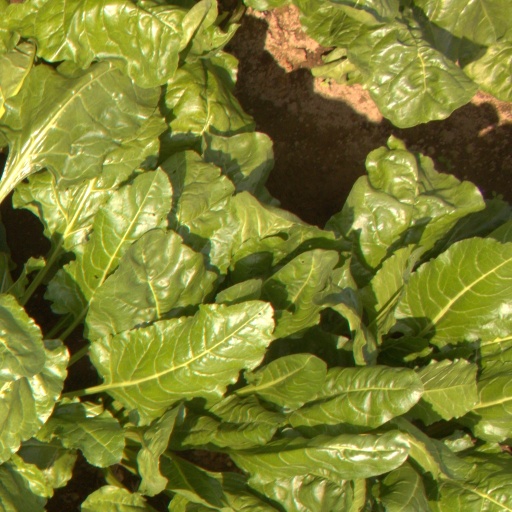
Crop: sugar beet